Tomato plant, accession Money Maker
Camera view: bottom (45 deg); turntable rotation: 180 degrees
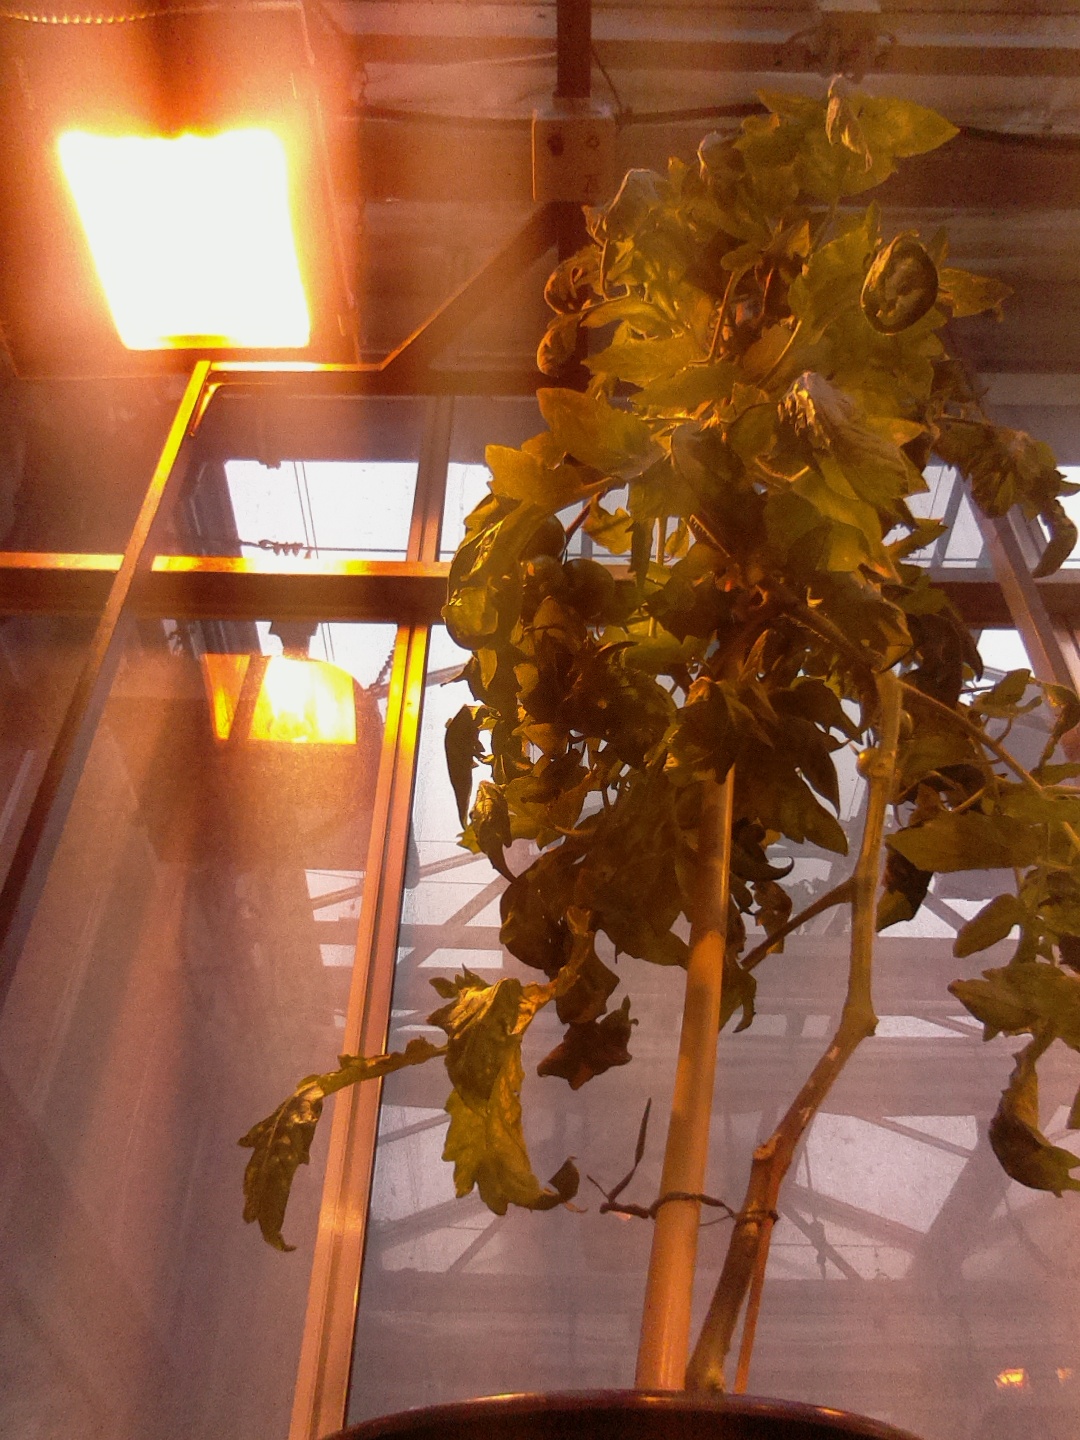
BBCH growth stage 76: 60%-70% of final fruit size